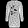
Label: Dress